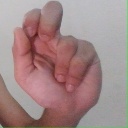
अक्षर: ढ